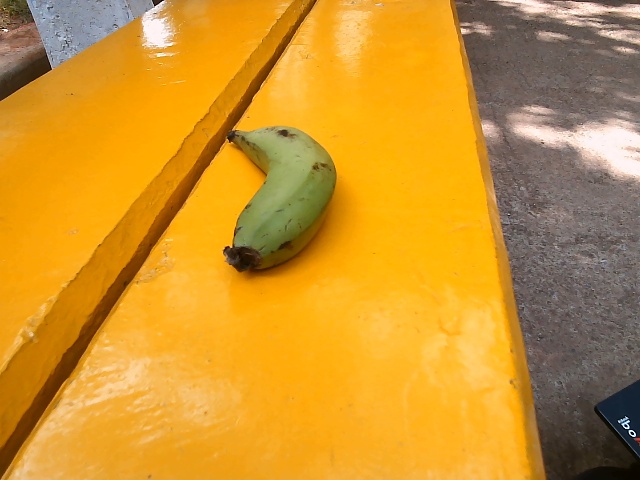
Label: Raw_Banana